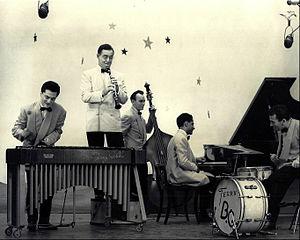
Benny Goodman est un clarinettiste, compositeur, et chef d'orchestre de Big band jazz américain, surnommé « The King of Swing ».